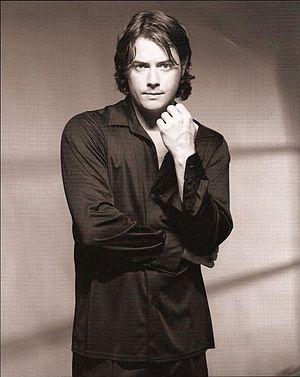
Sept à la maison est une série télévisée américaine en 243 épisodes de 42 minutes, créée et produite par Brenda Hampton et diffusée entre le 26 août 1996 et le 8 mai 2006 sur The WB et entre le 25 septembre 2006 et le 13 mai 2007 sur The CW.
Jeremy Michael London est un acteur, réalisateur, scénariste et producteur américain né le 7 novembre 1972 à San Diego, en Californie.